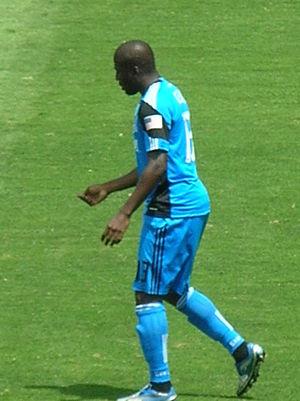
Cornelius Glen, né le 21 octobre 1980 à Diego Martin, est un footballeur trinidadien. Il joue au poste d'attaquant avec le Shillong Lajong FC et l'équipe de Trinité et Tobago.